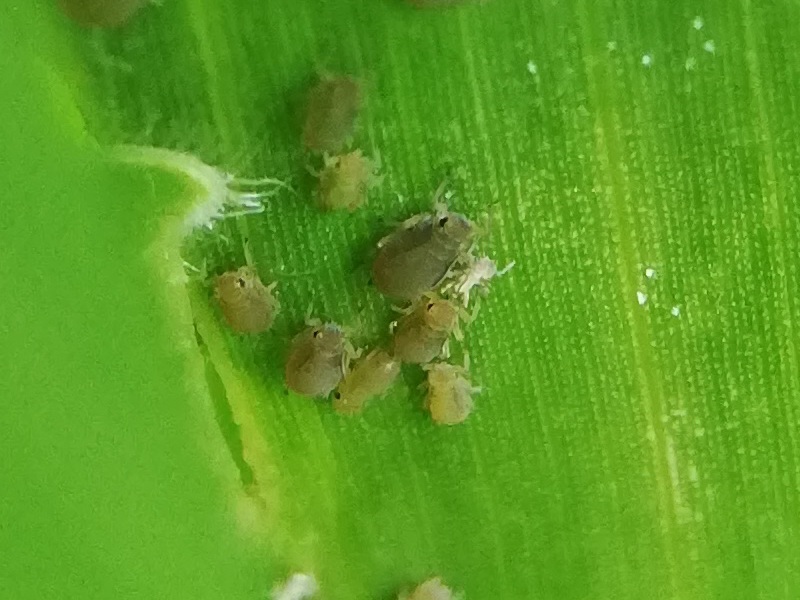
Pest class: bird_cherry_oat_aphid